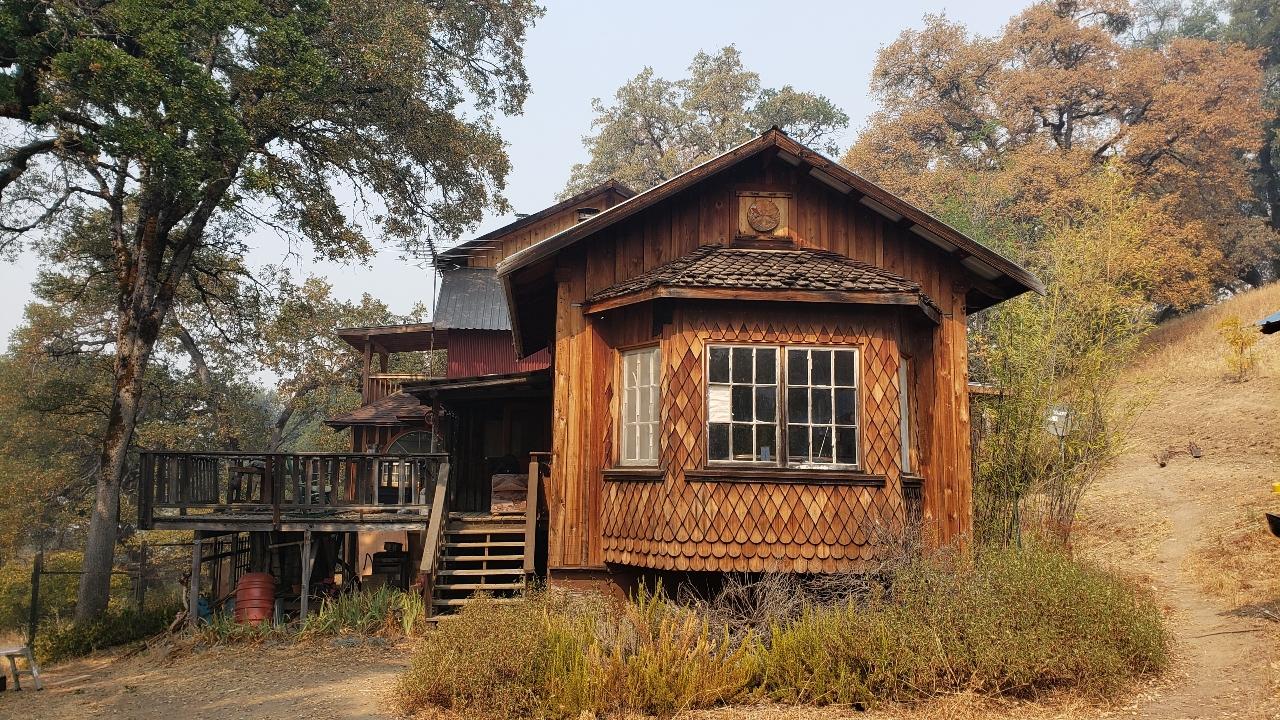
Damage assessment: no_damage